Union Sulphur Company

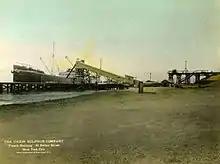
Union Sulphur Co. wharf at Sabine.

The company utilized ships to transport sulfur from its wharf at the Sabine River. The company first chartered ships, including the "Cora F. Cressey" in 1907. In 1899 the company purchased its first ship, the , which was previously named "Pedro" and had been captured by the U.S. Navy during the Spanish–American War. The company later had its own ships built.